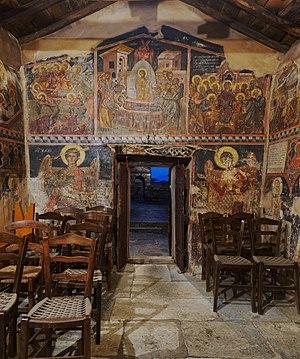
Portariá est un village dans le district régional de Magnésie, Thessalie, en Grèce.